Douglas A-4 Skyhawk

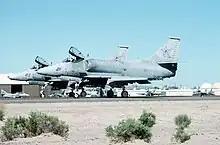
VFC-13 adversary A-4Fs at NAS Fallon, 1993

The Navy operated the A-4 in both Regular Navy and Naval Reserve light attack squadrons (VA). Although the A-4's use as a training and adversary aircraft would continue well into the 1990s, the Navy began removing the aircraft from its frontline attack squadrons in 1967, with the last ones (Super Foxes of VA-55/212/164) being retired in 1976.